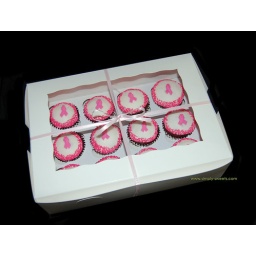
pink ribbon cupcakes in box